Les Gours

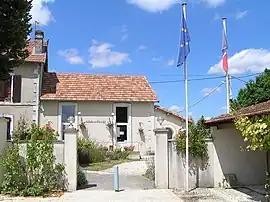
Town hall

Les Gours is a commune in the Charente department in southwestern France.